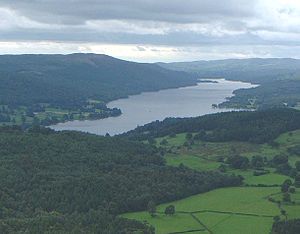
Coniston Water
Conison Water set fra Holme Fell.
Conison Water set fra Holme Fell.
Coniston Water er sø i Cumbria og den tredjestørste sø i det engelske Lake District. Den er omkring 8 km lang og 800 m bred, og den har en maksimal dybde på 56 m. Den dækker 4,9 km². Søens vandoverflade er 44 m over havet. Søen drænes til havet via floden Crake.